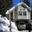
Label: house